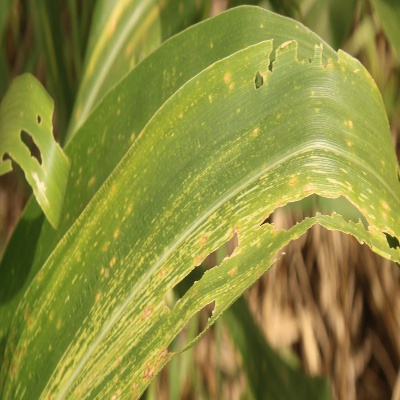
Crop: Maize
Condition: leaf spot